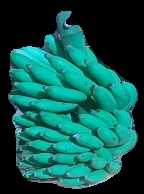
Variety: elakki-bale
Grade: grade2